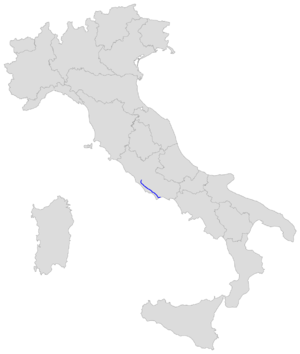
La route nationale 148 ancienne strada statale Pontina, désormais strada regionale 148 Pontina, est une route régionale qui relie Rome à la partie septentrionale de la province de Rome à la province de Latina.